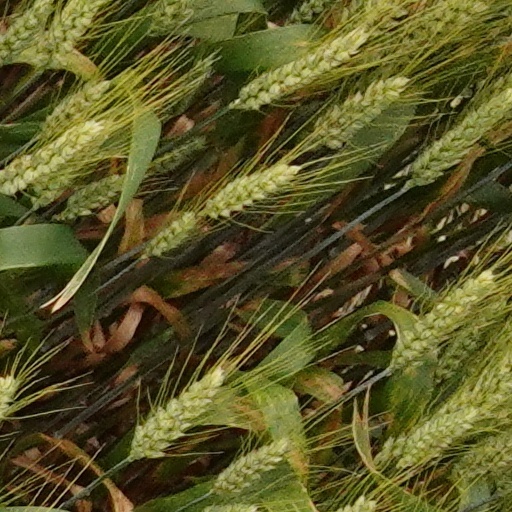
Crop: wheat